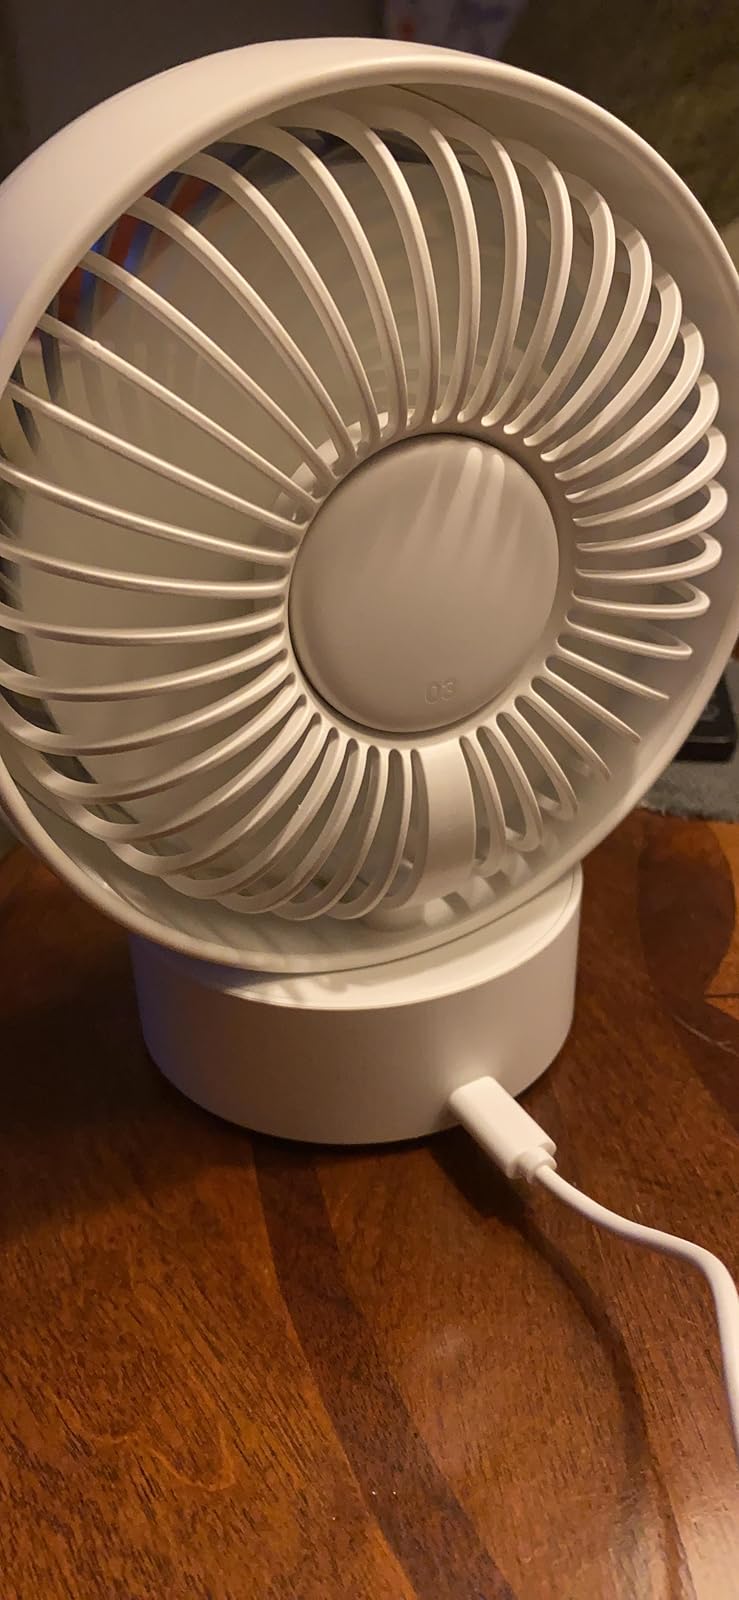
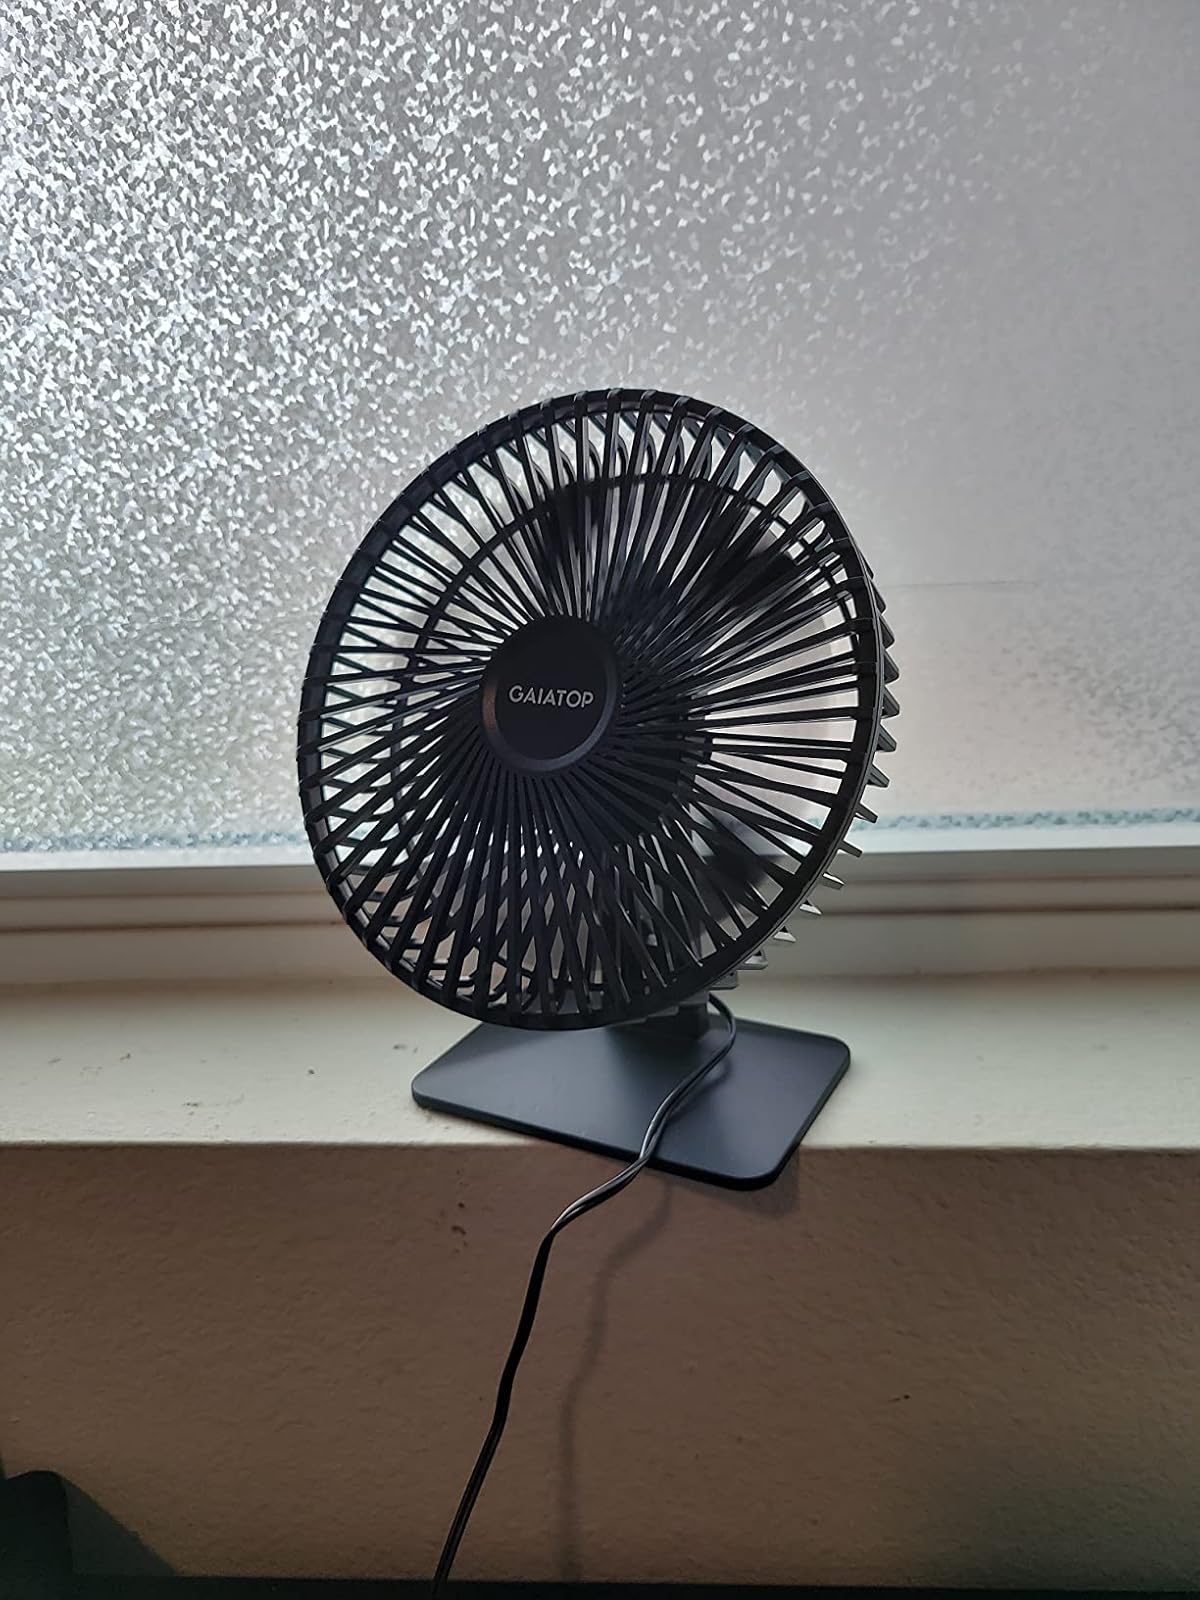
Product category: fan
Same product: no